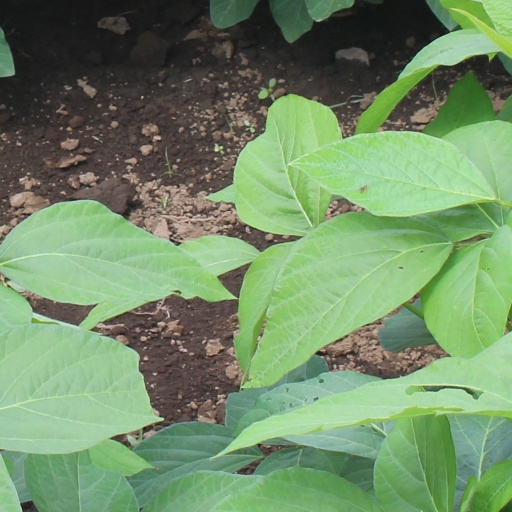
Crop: soybean